Baby I Need Your Loving

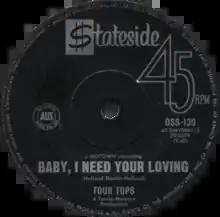
Side A of the Australian single

"Baby I Need Your Loving" is a 1964 hit single recorded by the Four Tops for the Motown label. Written and produced by Motown's main production team Holland–Dozier–Holland, the song was the group's first Motown single and their first pop Top 20 hit, making it to number 11 on the US "Billboard" Hot 100 and number four in Canada in the fall of 1964. It was also their first million-selling hit single.